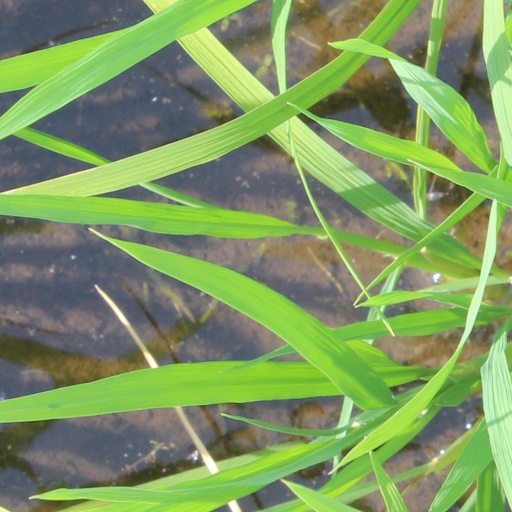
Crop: rice